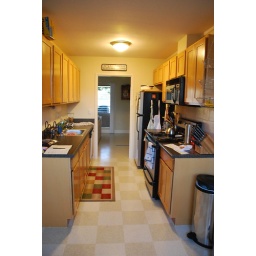
The kitchen from wear the kitchen table (!!!!!!!!!) will be in a few short weeks